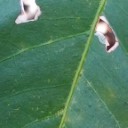
Label: Miner